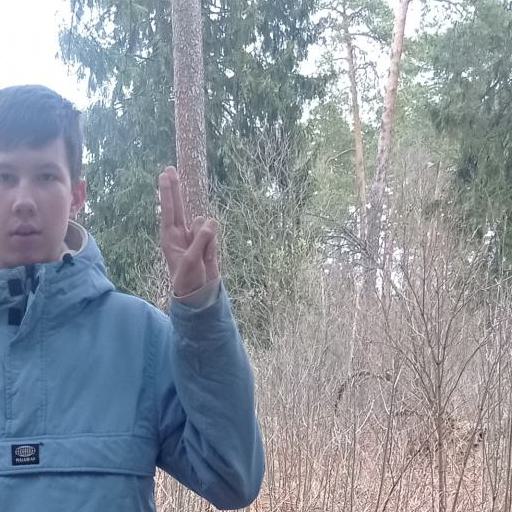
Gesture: two_up